Bateleur

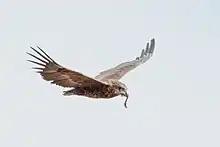
A juvenile bateleur flying while carrying a bird's foot in its mouth.

The bateleur is a common to fairly common resident or nomadic bird of the partially open savanna country and of woodland within Sub-Saharan Africa. During breeding, it tends to require closed-canopy savannah-woodland habitats, including Acacia savanna as well as mopane and miombo woodlands. They may too acclimate to thornveld and overall various fairly shrubby areas. It tends to rarely occur in heavily forested and mountainous habitats. However, while the species can forage extensively in largely treeless habitats such as treeless savanna but is nearly as rare in pure desert lacking arborescent growth as it is in tropical rainforests. Bateleurs are seldom to be found around extensive wetlands but may regularly be found near watering holes. Although often in fairly dry savanna habitats, in Kenya it is reportedly absent from areas where the rainfall is under annually, probably because it limits the growth of the leafy trees that they require for nesting. In Ethiopia, it tends to be associated with well-wooded areas. Habitat tends to be most closely studied in southern Africa. It is mostly common found in broad-leaved woodland in the Okavango Delta in Botswana. In Namibia it is often found over tall woodland near drainage lines, and over ephemeral rivers in north-eastern Namibia and within the more arid Etosha National Park. In Zambia, it is found in a variety of habitats from woodlands to open plains but avoids the most densely wooded areas. Reportedly in Malawi, it is often associated with Forest–savanna mosaics but is sometimes regularly seen over cultivated areas and even may be seen flying over large cities. To the contrary, in Mozambique it is said to avoid areas with a dense human population. The species can occur from sea level up to , but not normally a mountain-dwelling species and mainly occurs below . This is supported in Zimbabwe, where the bateleur is relatively common but appears to largely avoid the extensive amount of hilly and rugged areas present in that country.